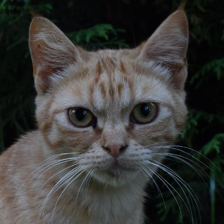
Label: animals